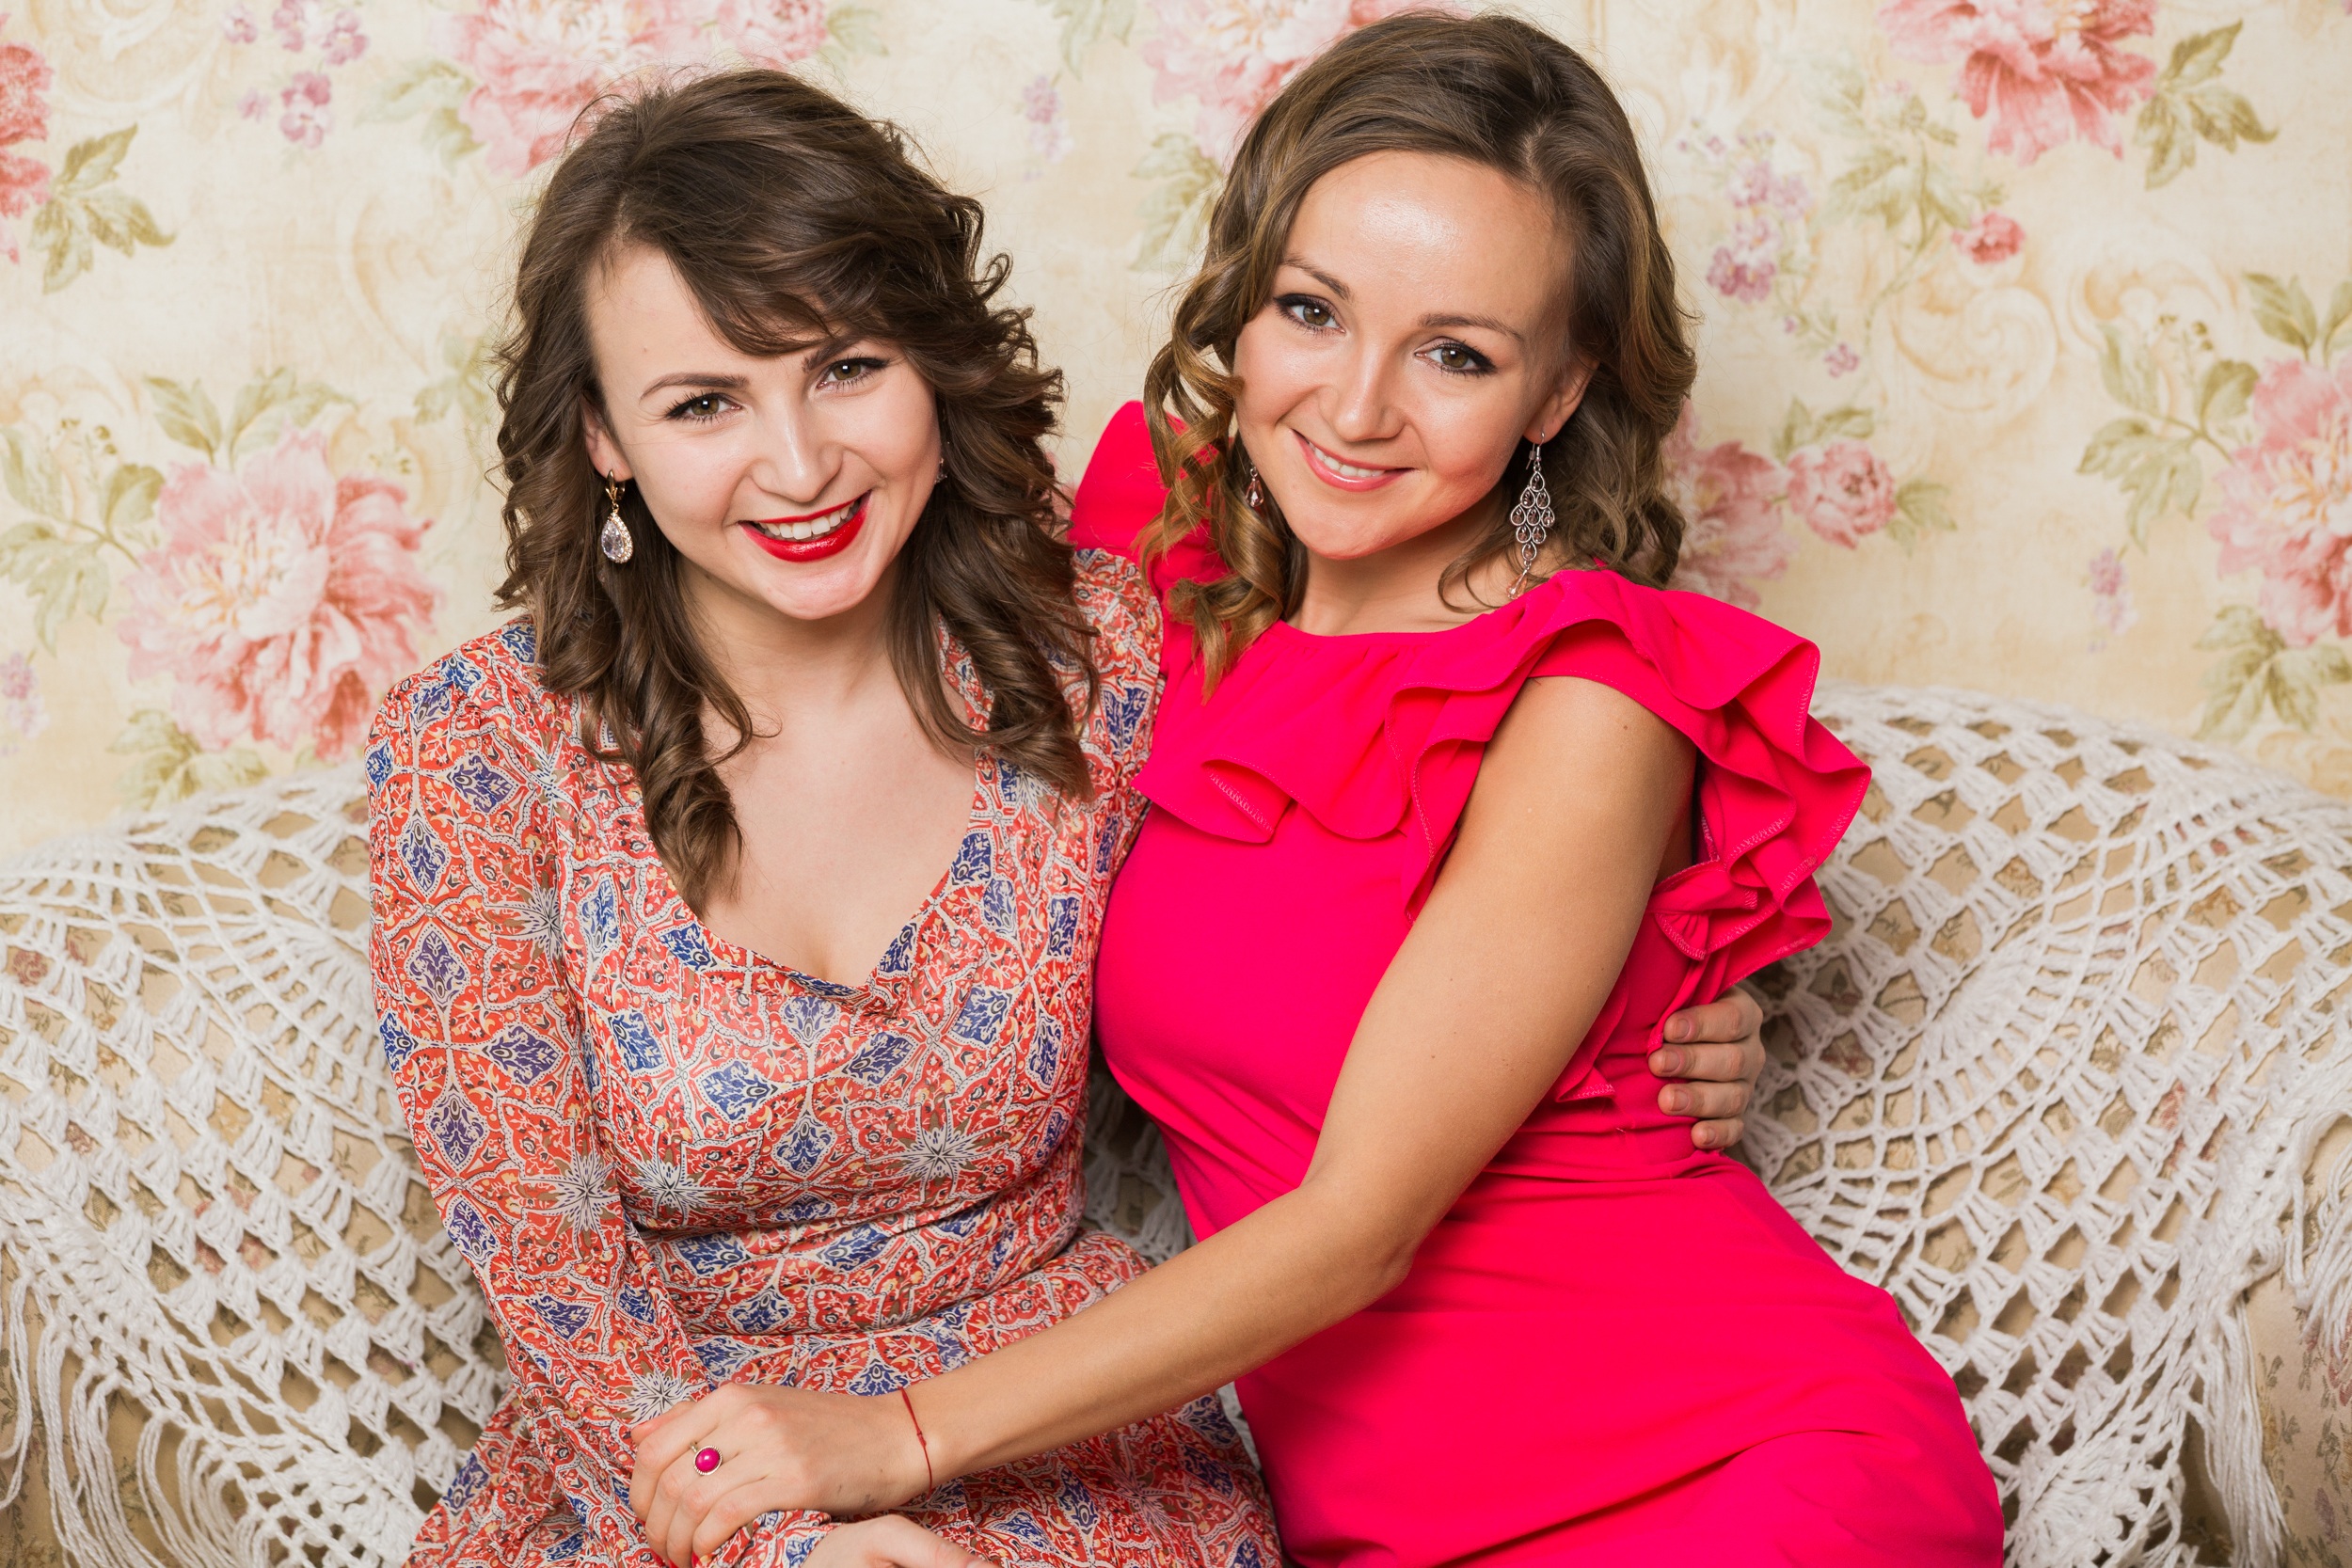
people, photography, youth, pink, ceremony, girls, mood, sisters, photo shoot, portrait photography